Mike Gambit

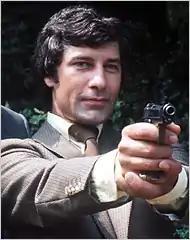
Gareth Hunt as Mike Gambit

Mike Gambit (or Michael Gambit) is a fictional character in the British TV series "The New Avengers", played by actor Gareth Hunt.